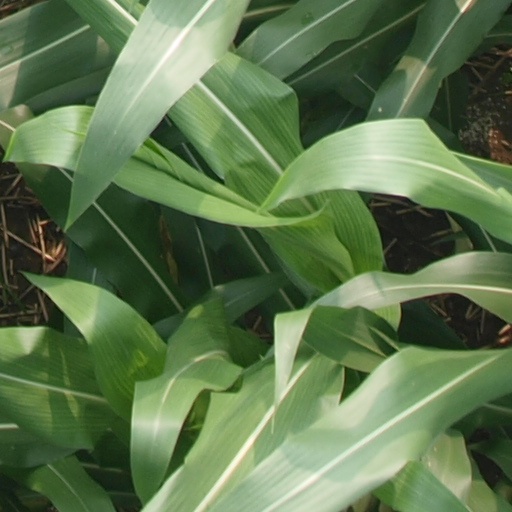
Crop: maize; corn